Aynho for Deddington railway station

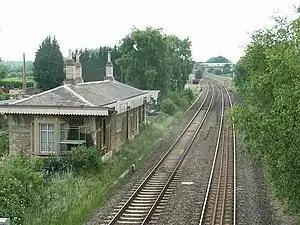
View of the station site in May 2009, with the original station building on the left. In the background a northbound train can be seen on the flyover of Aynho Junction

Aynho for Deddington railway station was a railway station serving the village of Aynho in Northamptonshire, England. It was on what is now known as the Cherwell Valley Line.